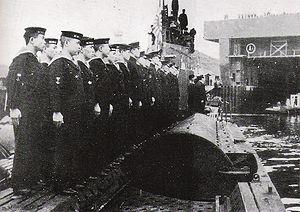
La classe Type Junsen est une classe de croiseurs sous-marins en service dans la marine impériale japonaise pendant la Seconde Guerre mondiale.
Avec des premiers contacts connus remontant au XVIIᵉ siècle, et traditionnellement amicaux, quoique parfois instables, les relations entre l'Allemagne et le Japon débutèrent en 1860 avec la première visite ambassadoriale du Japon en Prusse, une des nations cofondatrices de l'Empire allemand en 1871. Après une période d'intenses échanges d'étudiants à la fin du XIXᵉ siècle, les politiques impérialistes du Japon et de l'Allemagne ont causé un refroidissement des relations à cause d'aspirations hégémoniques contradictoires, une situation qui a atteint son paroxysme quand les deux États furent ennemis pendant la Première Guerre mondiale.